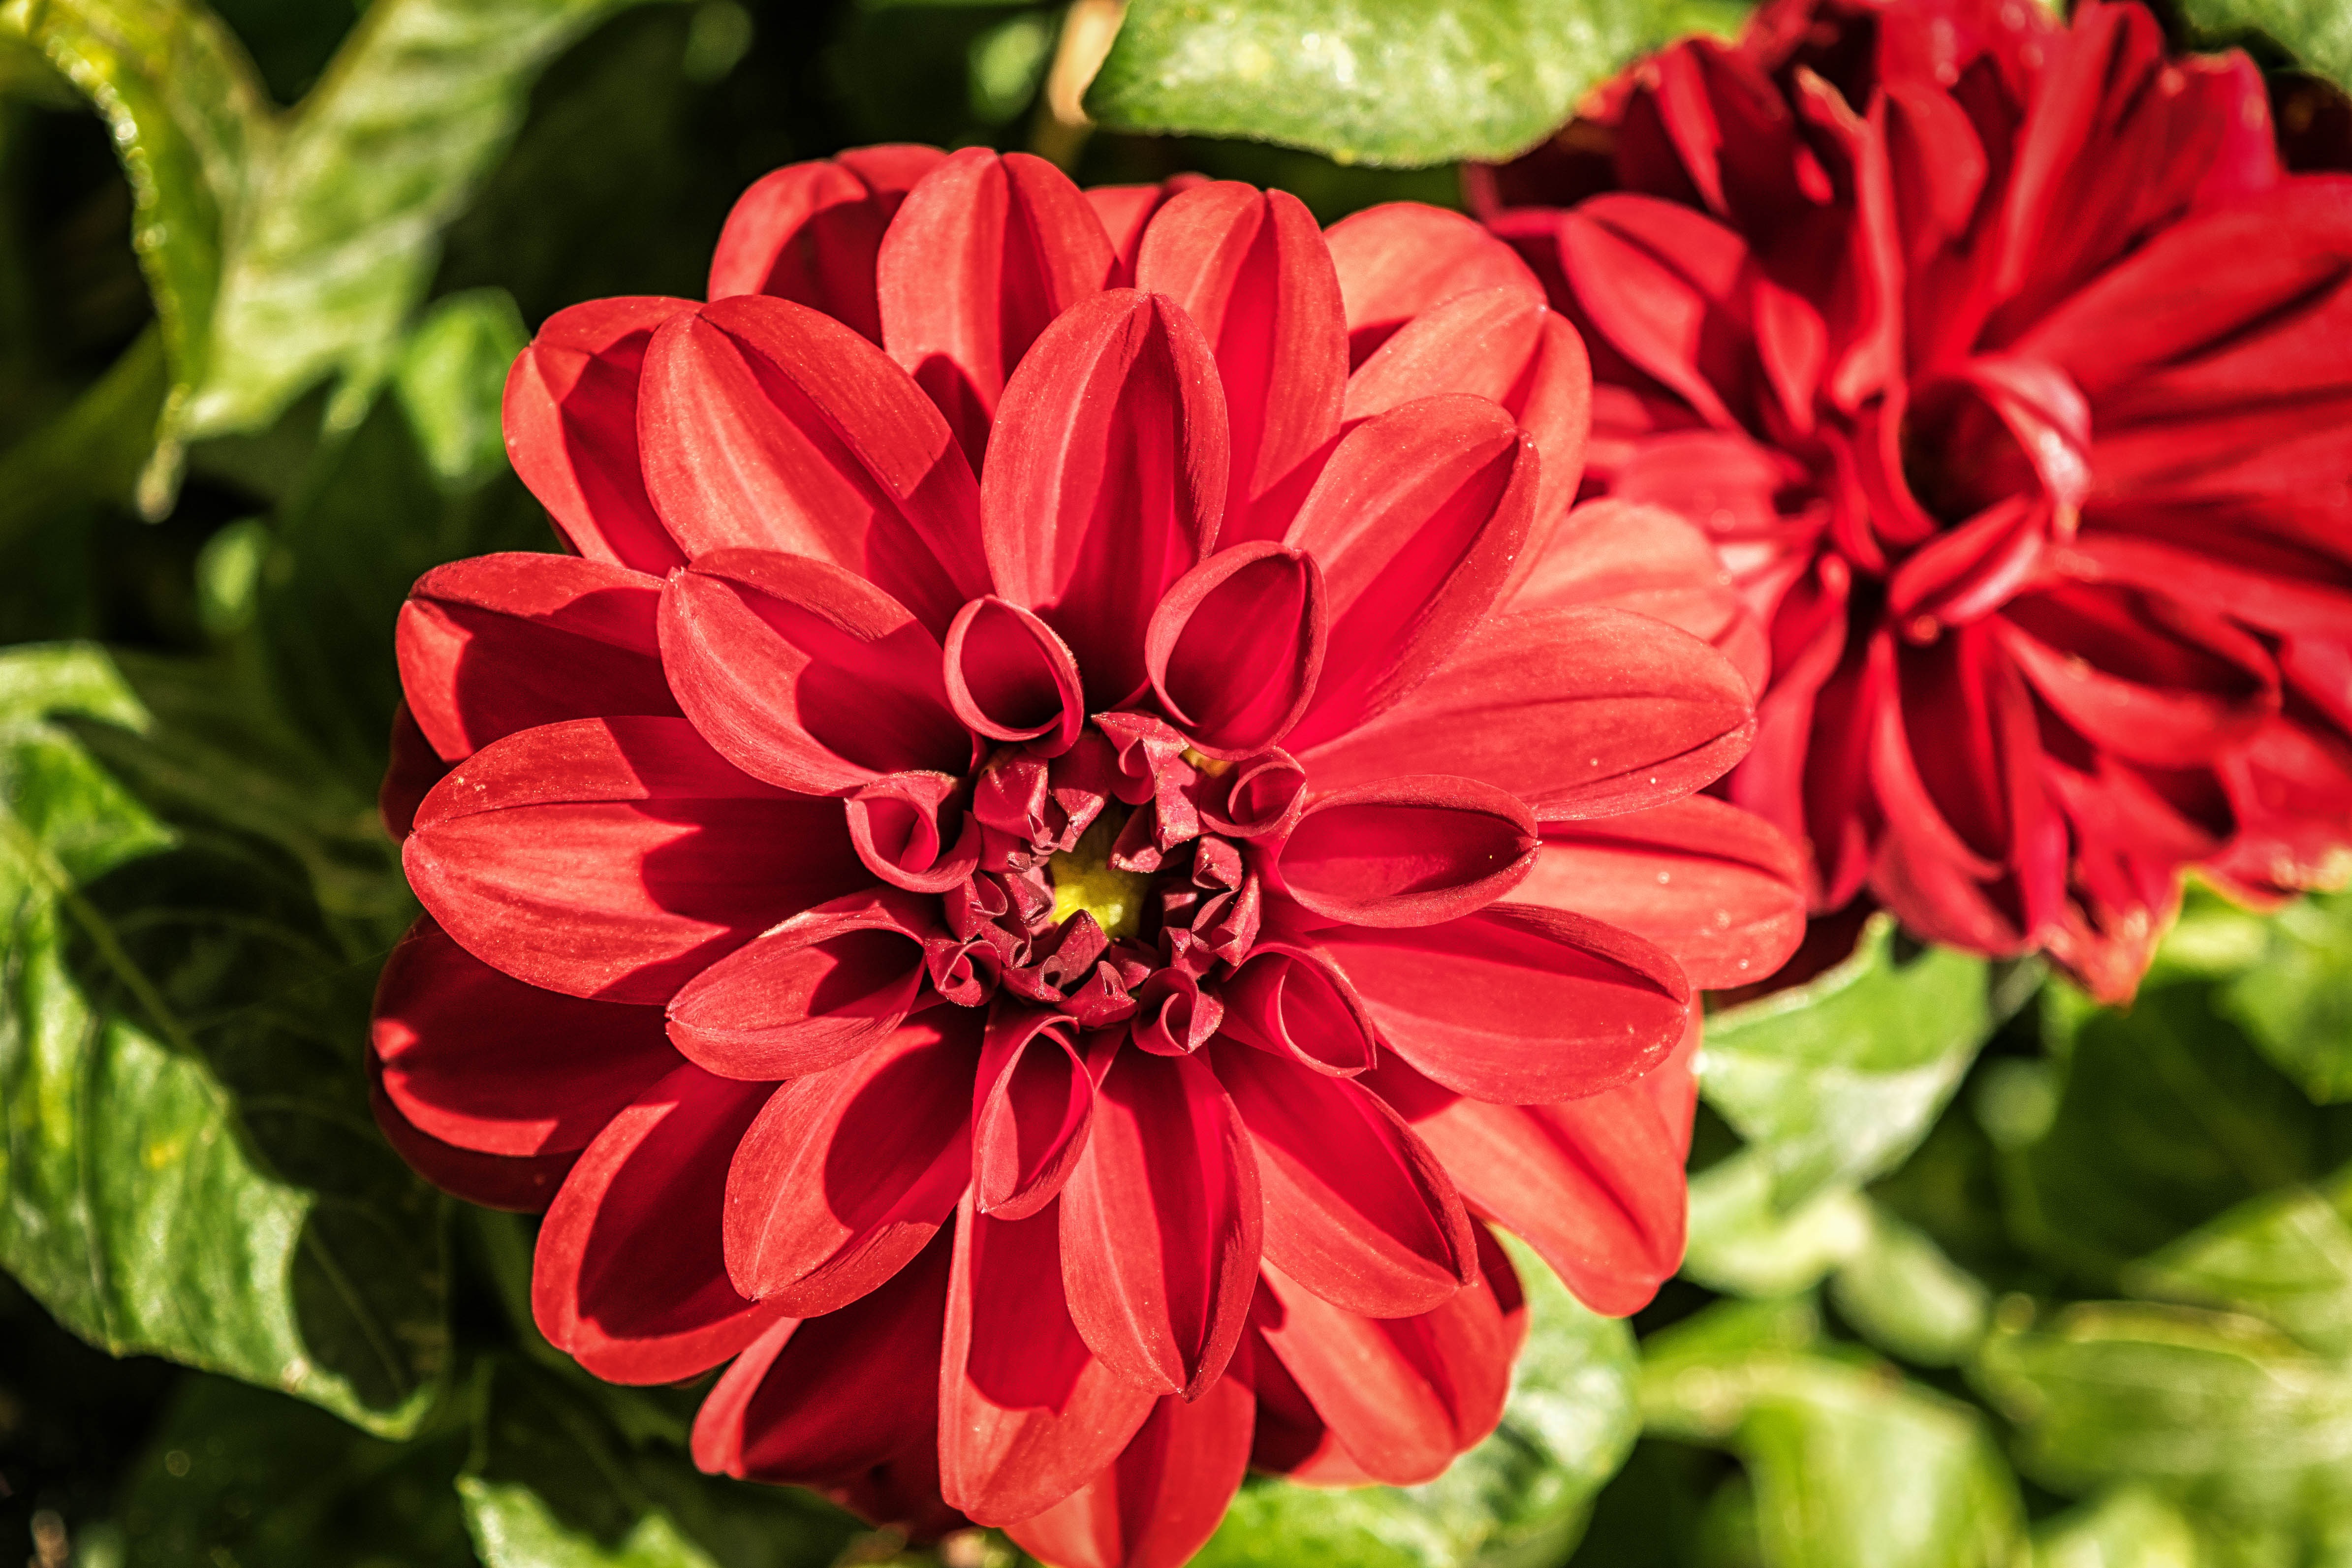
nature, blossom, plant, flower, petal, bloom, red, color, botany, colorful, garden, flora, flowers, dahlia, floristry, macro photography, ornamental plant, flowering plant, daisy family, asterales, annual plant, land plant